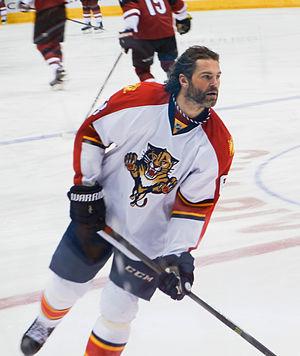
Le 61ᵉ Match des étoiles de la Ligue nationale de hockey se déroule à Nashville, Tennessee, au Bridgestone Arena le 31 janvier 2016, sur la patinoire des Predators de Nashville. C'est la première fois que Nashville accueille le Match des étoiles de la LNH.